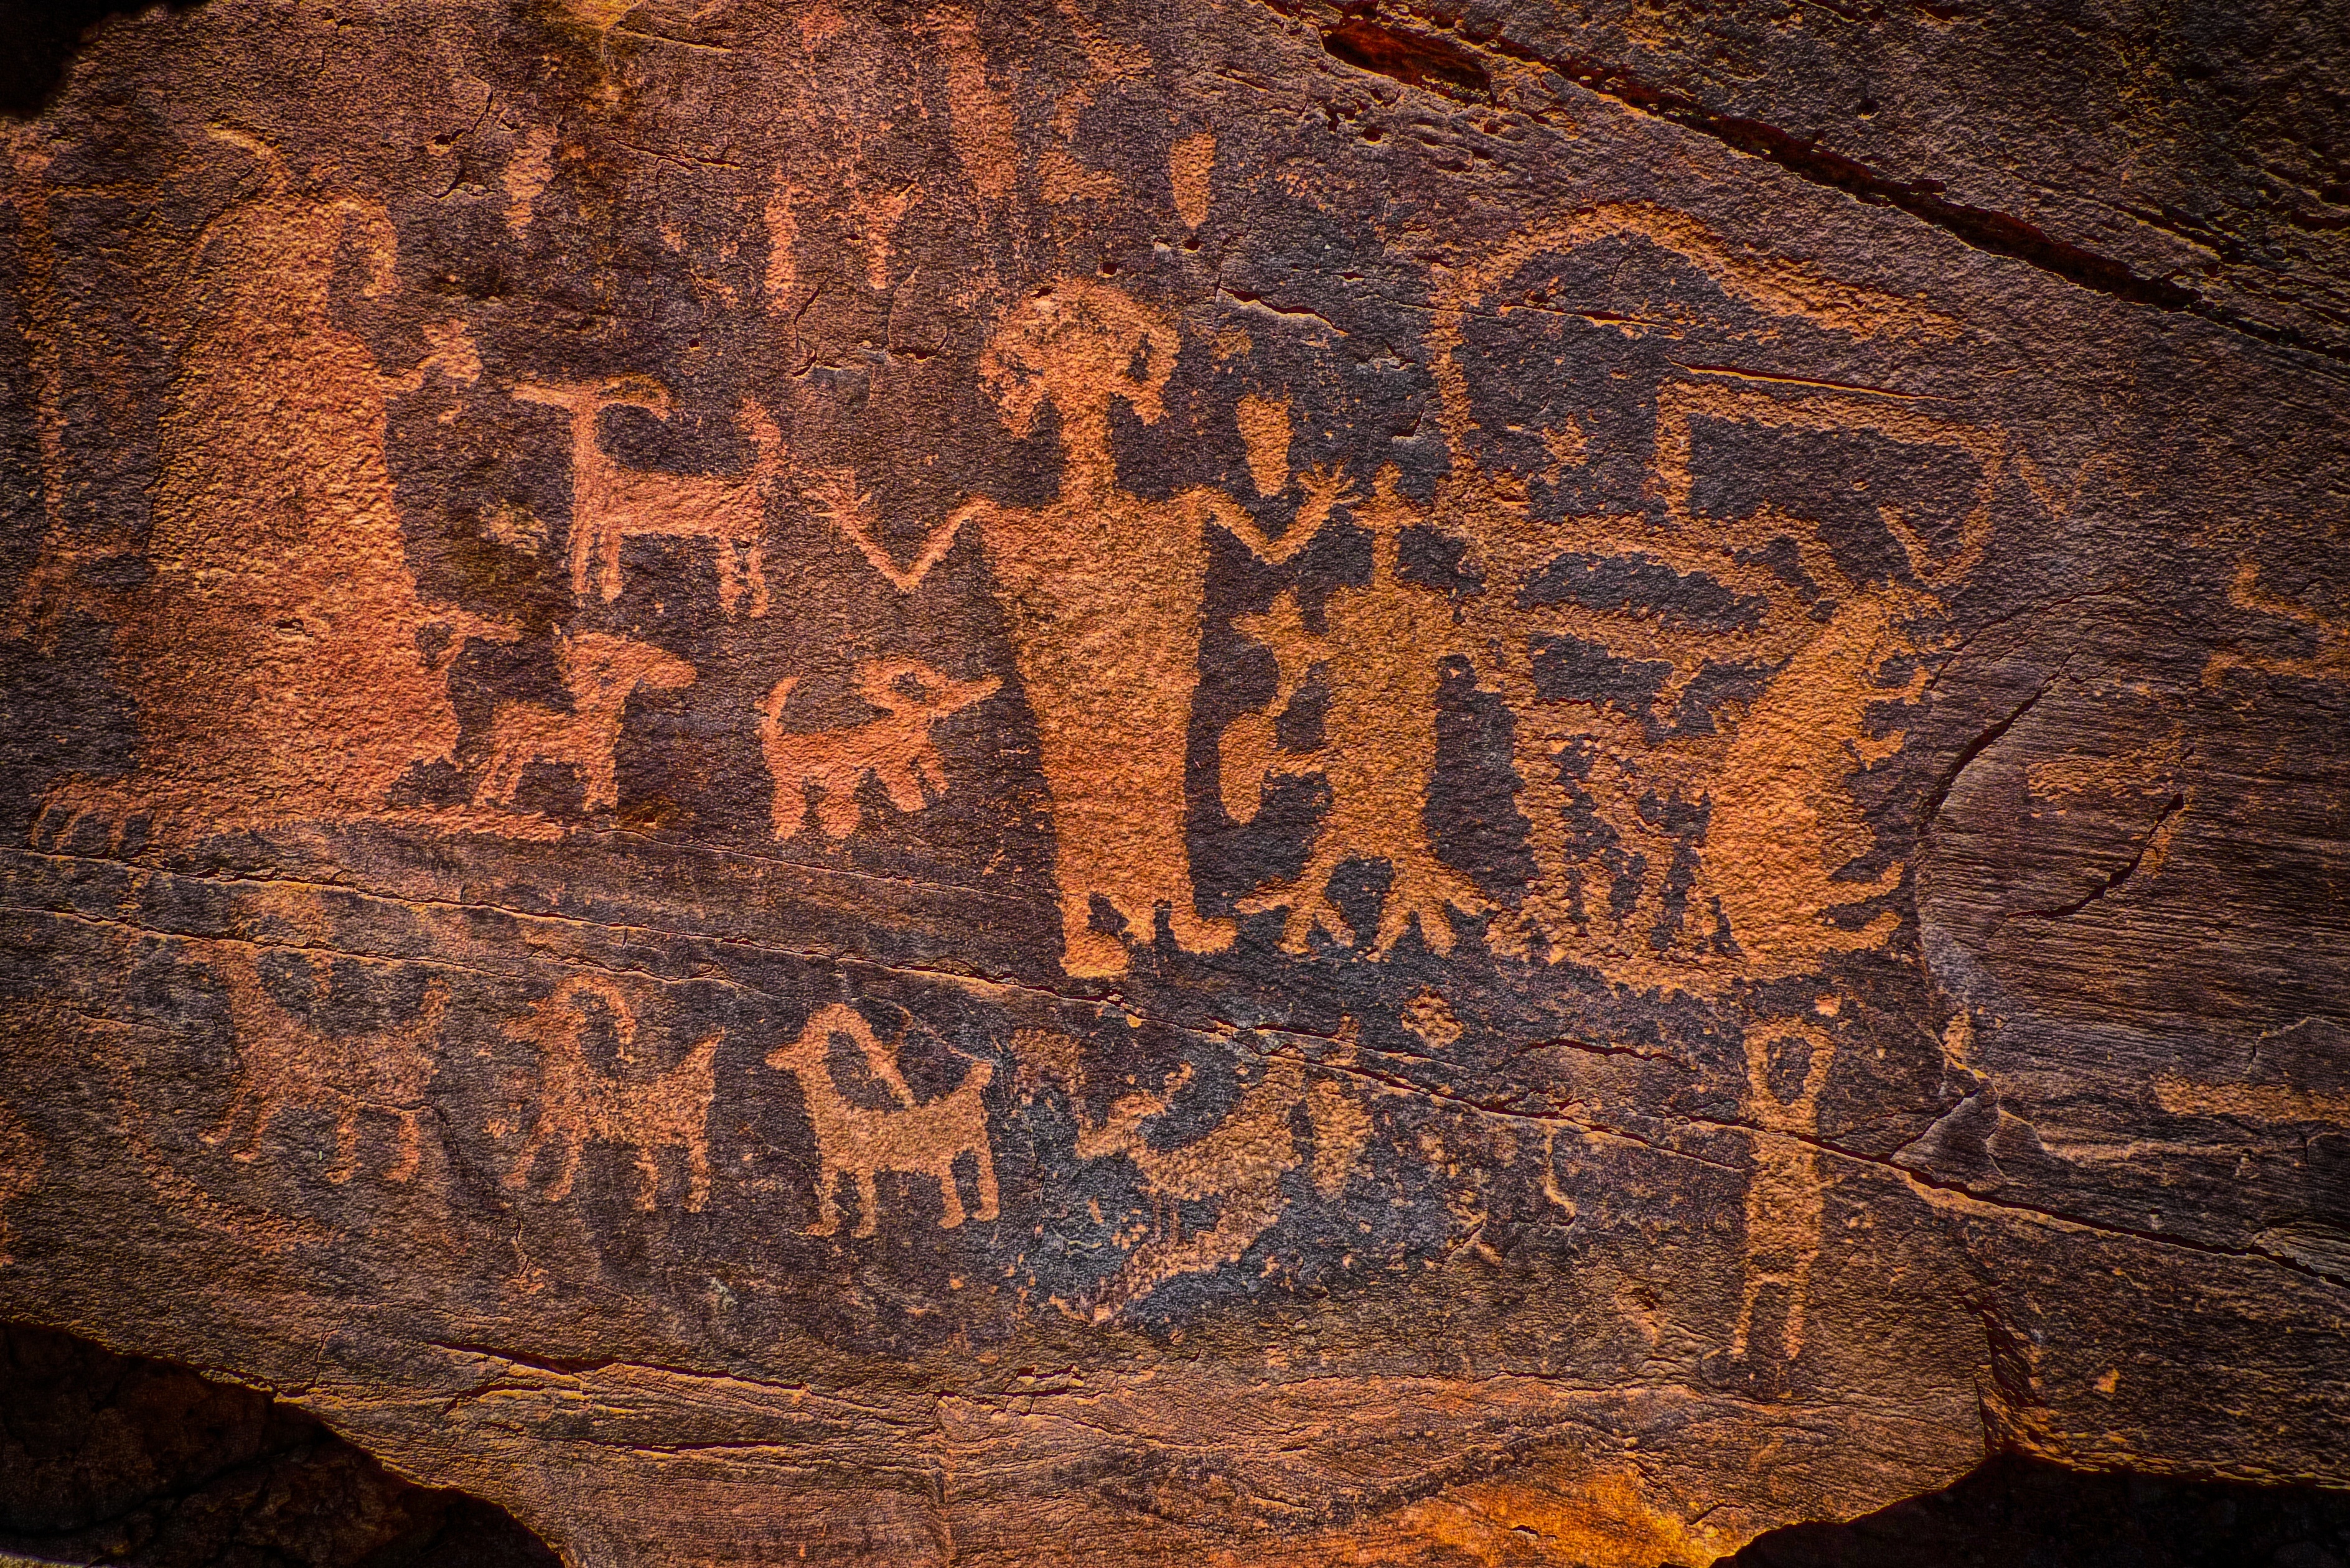
rock, wood, texture, desert, trunk, sandstone, formation, cliff, cave, usa, soil, ancient, historic, material, native, geology, utah, archeology, culture, western, carving, petroglyph, prehistoric, southwest, canyonlands, anasazi, native american, indigenous, pictograph, indian art, ancient history